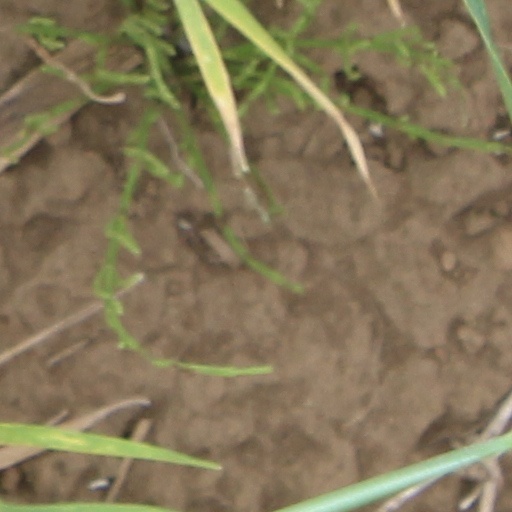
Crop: wheat